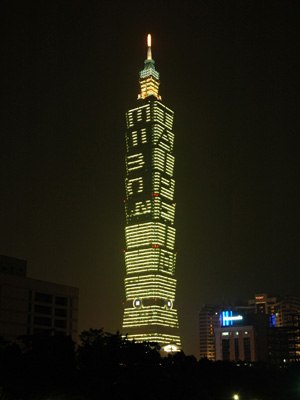
E=mc²
Visning af ligningen på skyskraberen Taipei 101 i anledning af verdensfysikåret 2005
I fysik er E = mc² en vigtig og velkendt ligning, som fastslår, at der er en ækvivalens mellem energi og masse, som er ligefrem proportional med kvadratet af lysets hastighed i vakuum. Der kan gyldigt benyttes adskillige definitioner af masse fra den specielle relativitetsteori ved brugen af denne ligning.